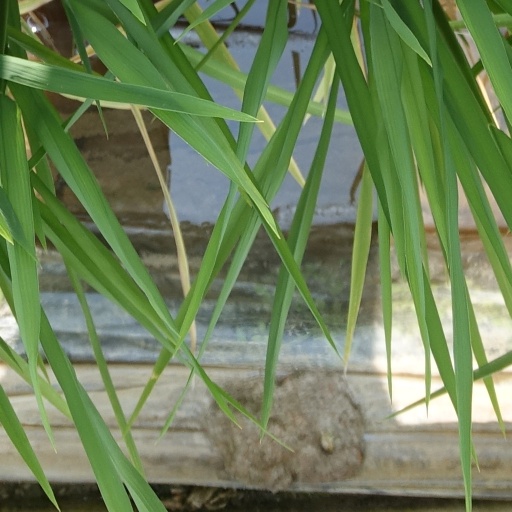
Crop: rice